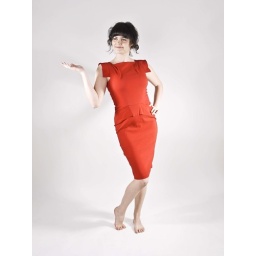
Rach in red dress